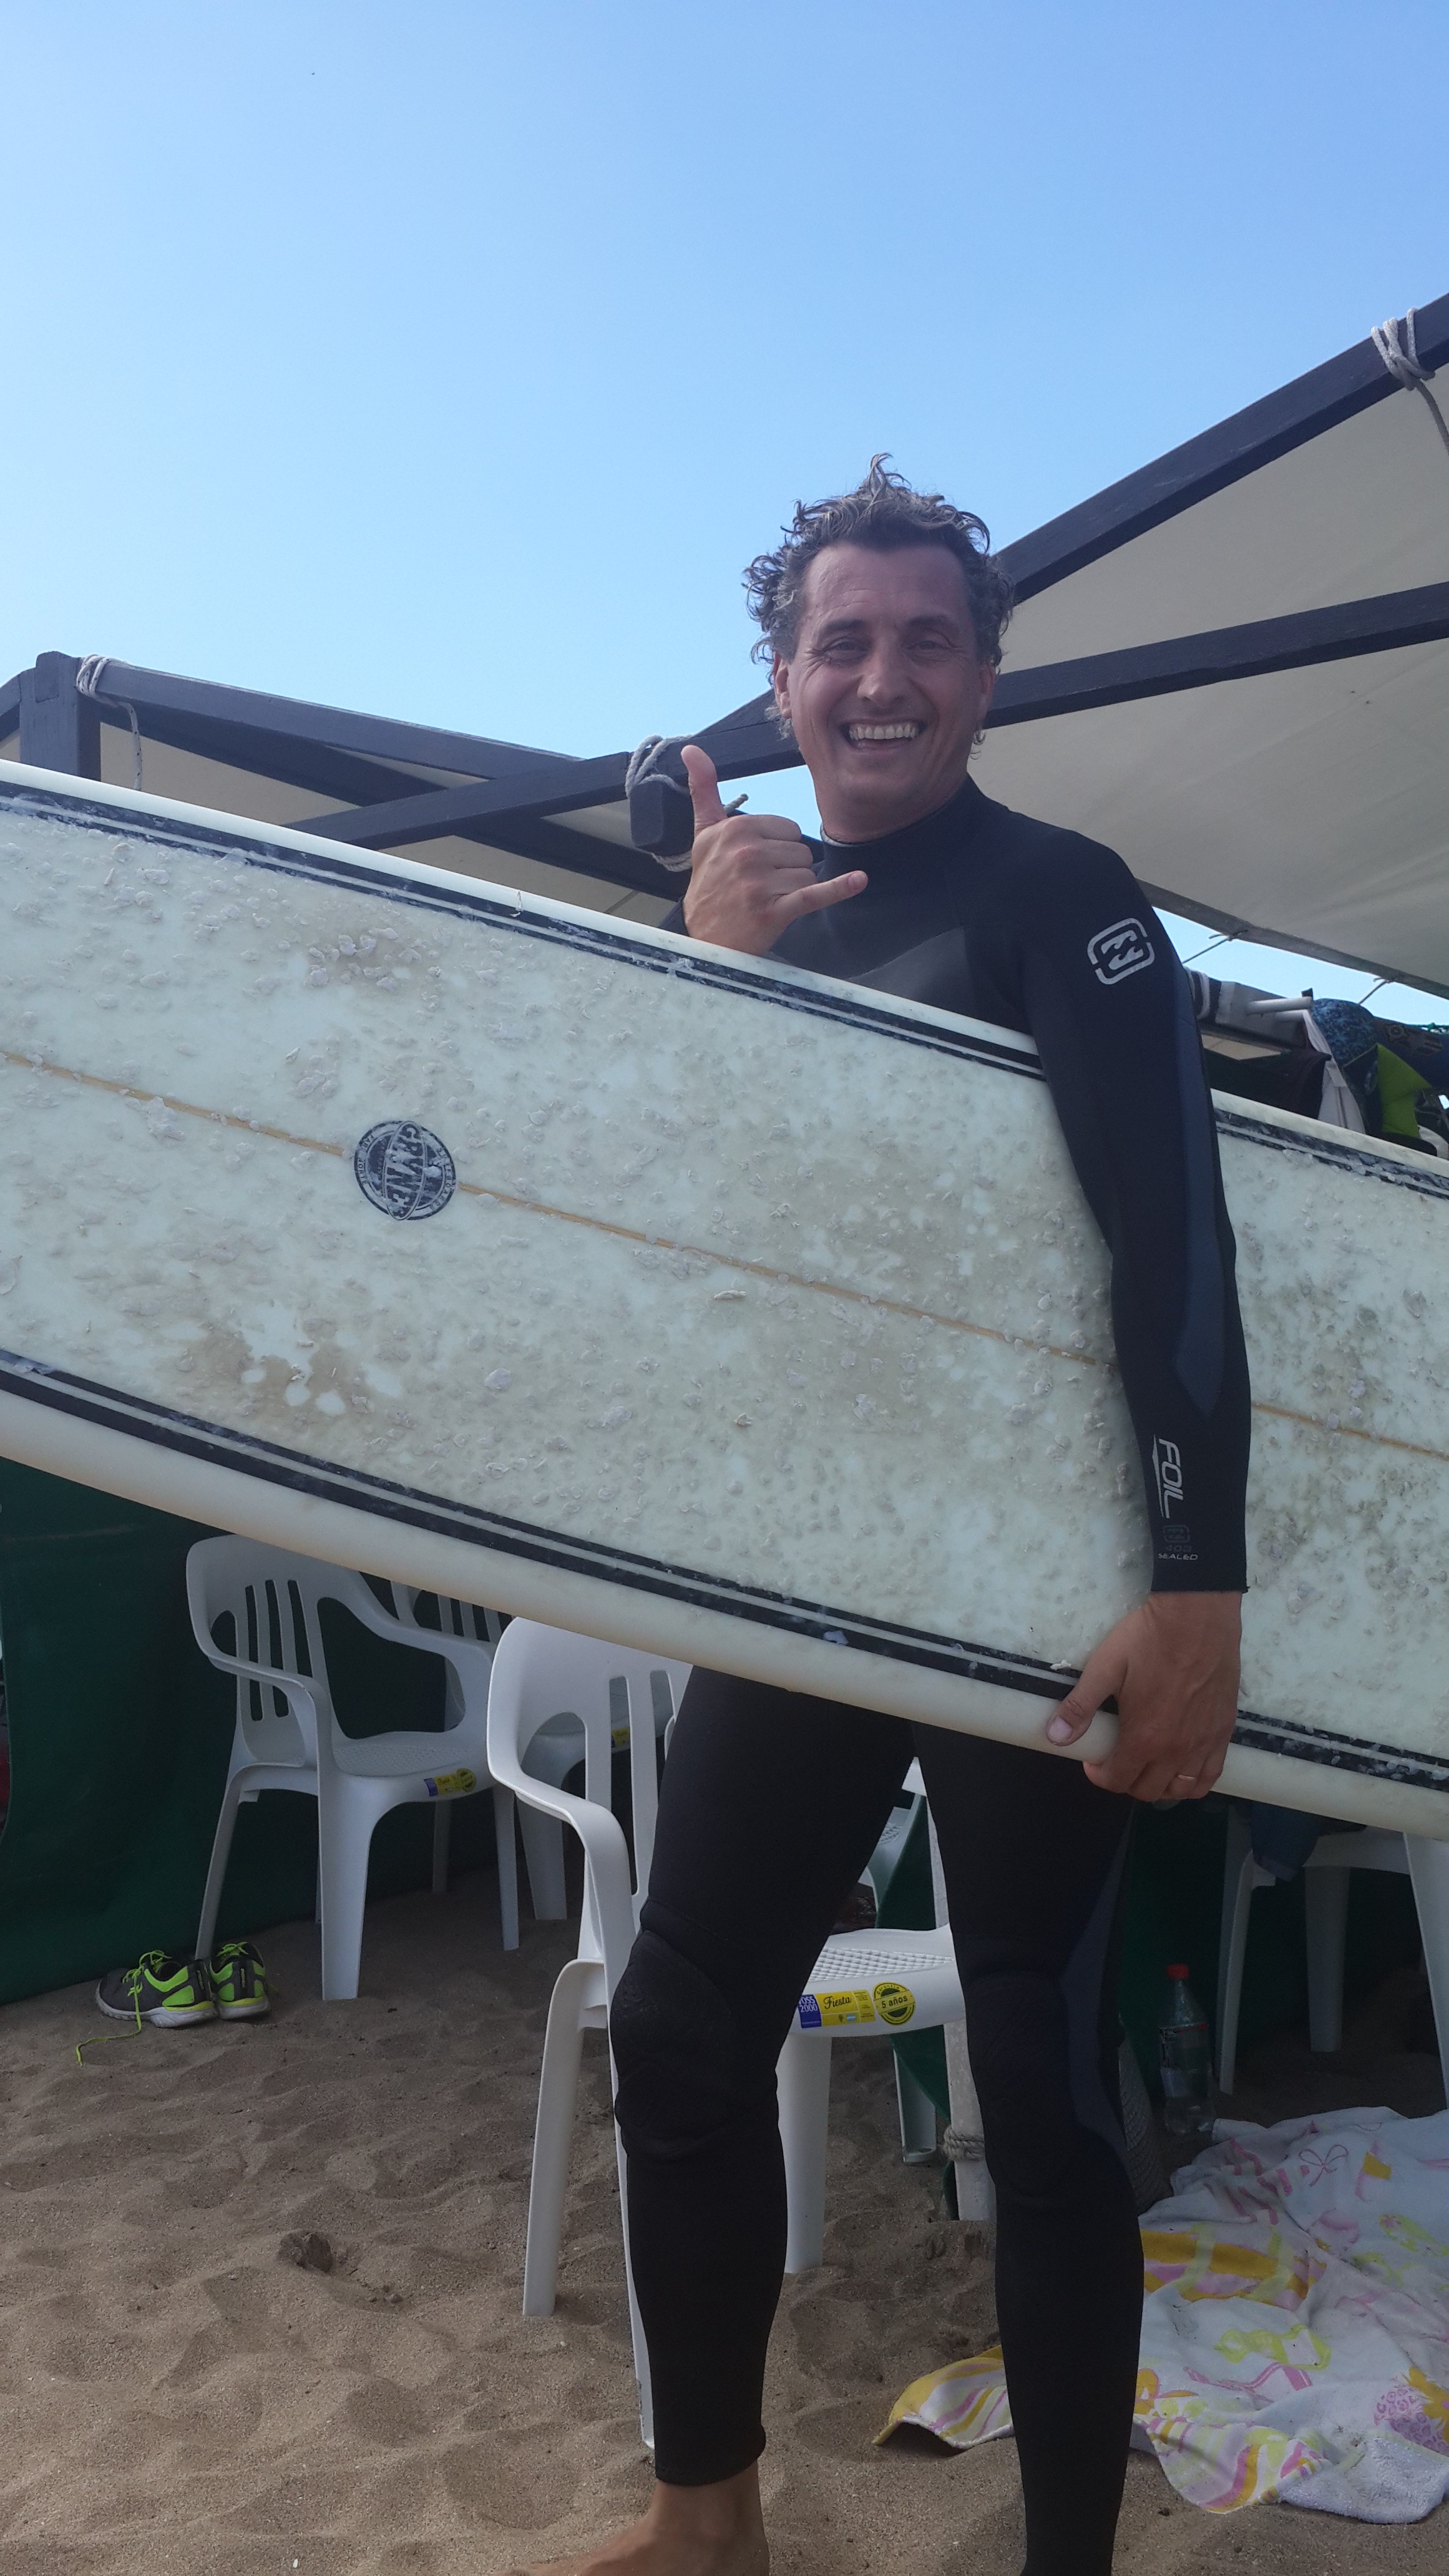
boat, surfer, rider, vehicle, longboard